Donna Loren

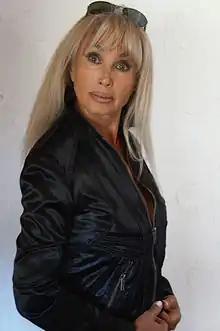
Loren in 2015

, Loren was working on new songwriting and recording projects and a full memoir. Throughout 2015, Loren released YouTube videos as she relearnt 100 songs that she recorded and/or performed in the 1960s; a project that she continued in 2016.